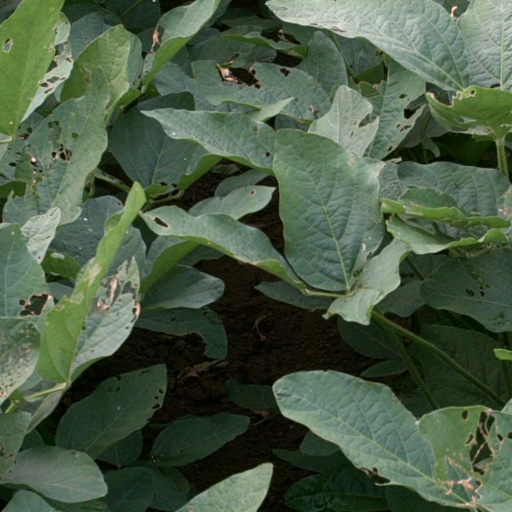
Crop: soybean